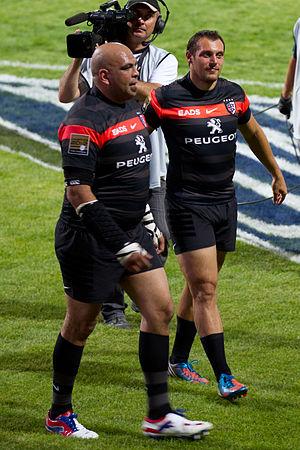
Gurthrö Garth Steenkamp, né le 12 juin 1981 à Paarl, est un joueur de rugby à XV sud-africain qui joue avec l'équipe d'Afrique du Sud. Il évolue au poste de pilier.